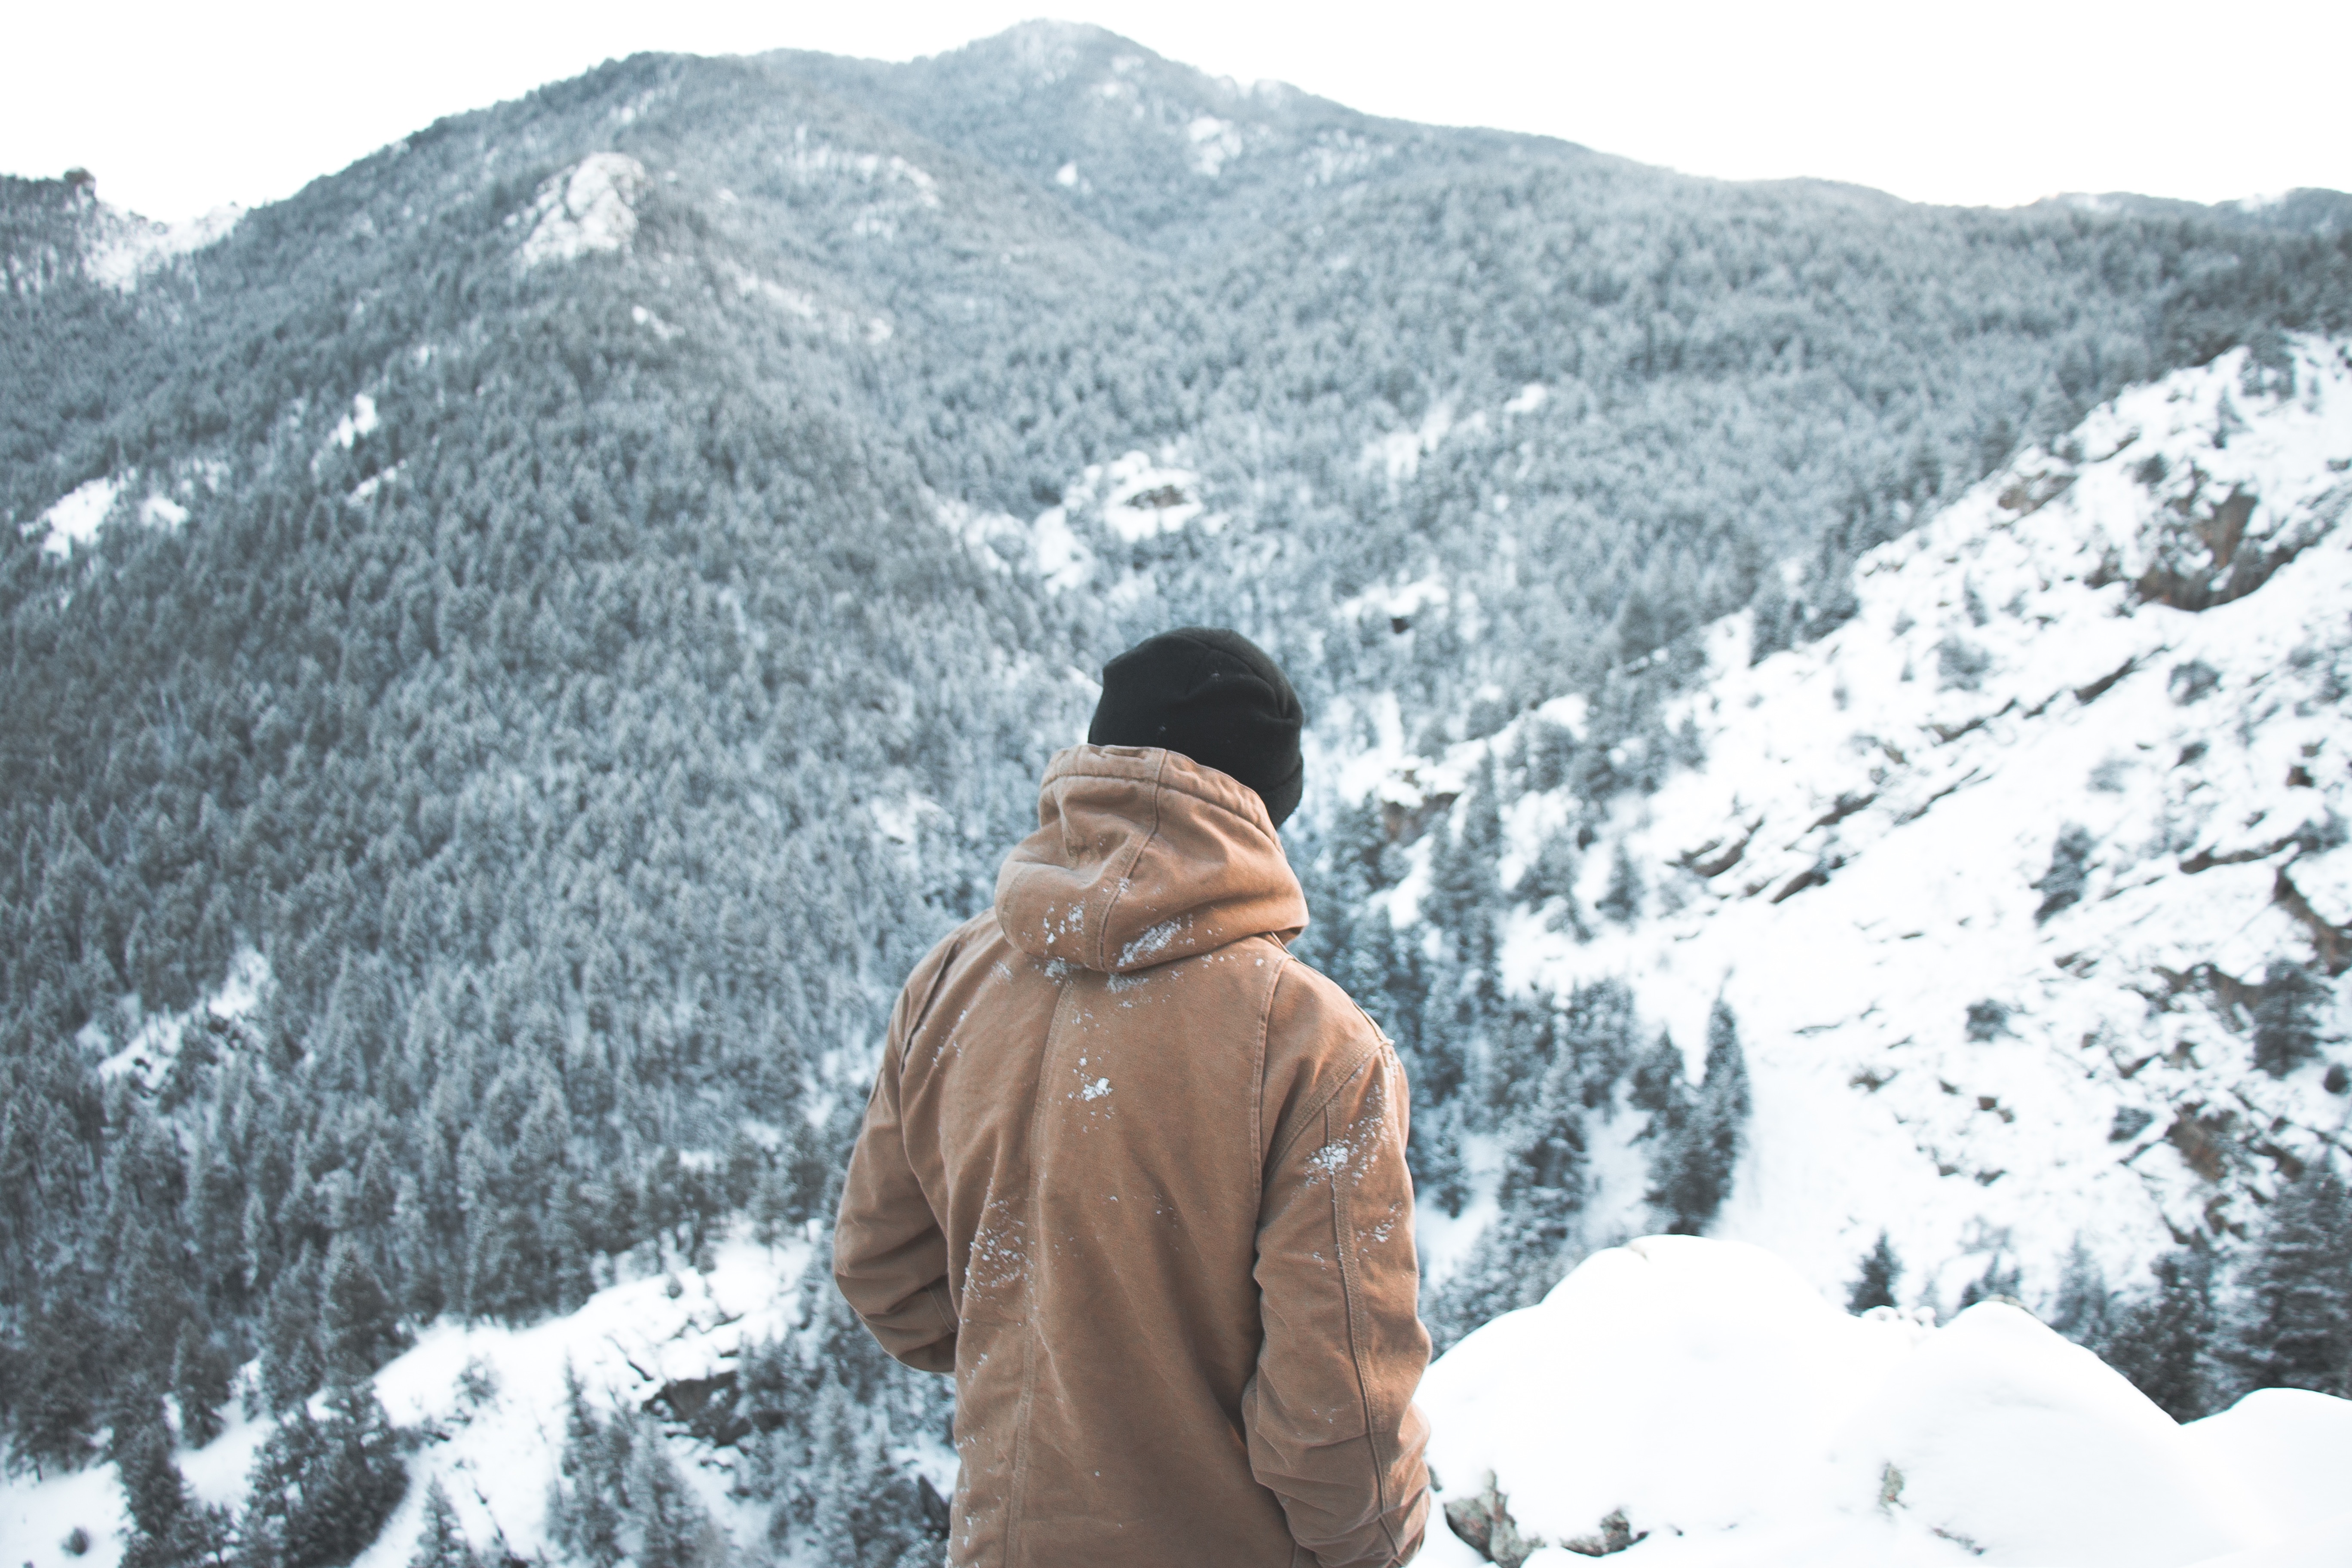
wilderness, walking, mountain, snow, winter, adventure, mountain range, glacier, weather, extreme sport, ridge, summit, mountaineering, alps, landform, mountainous landforms, glacial landform, geological phenomenon